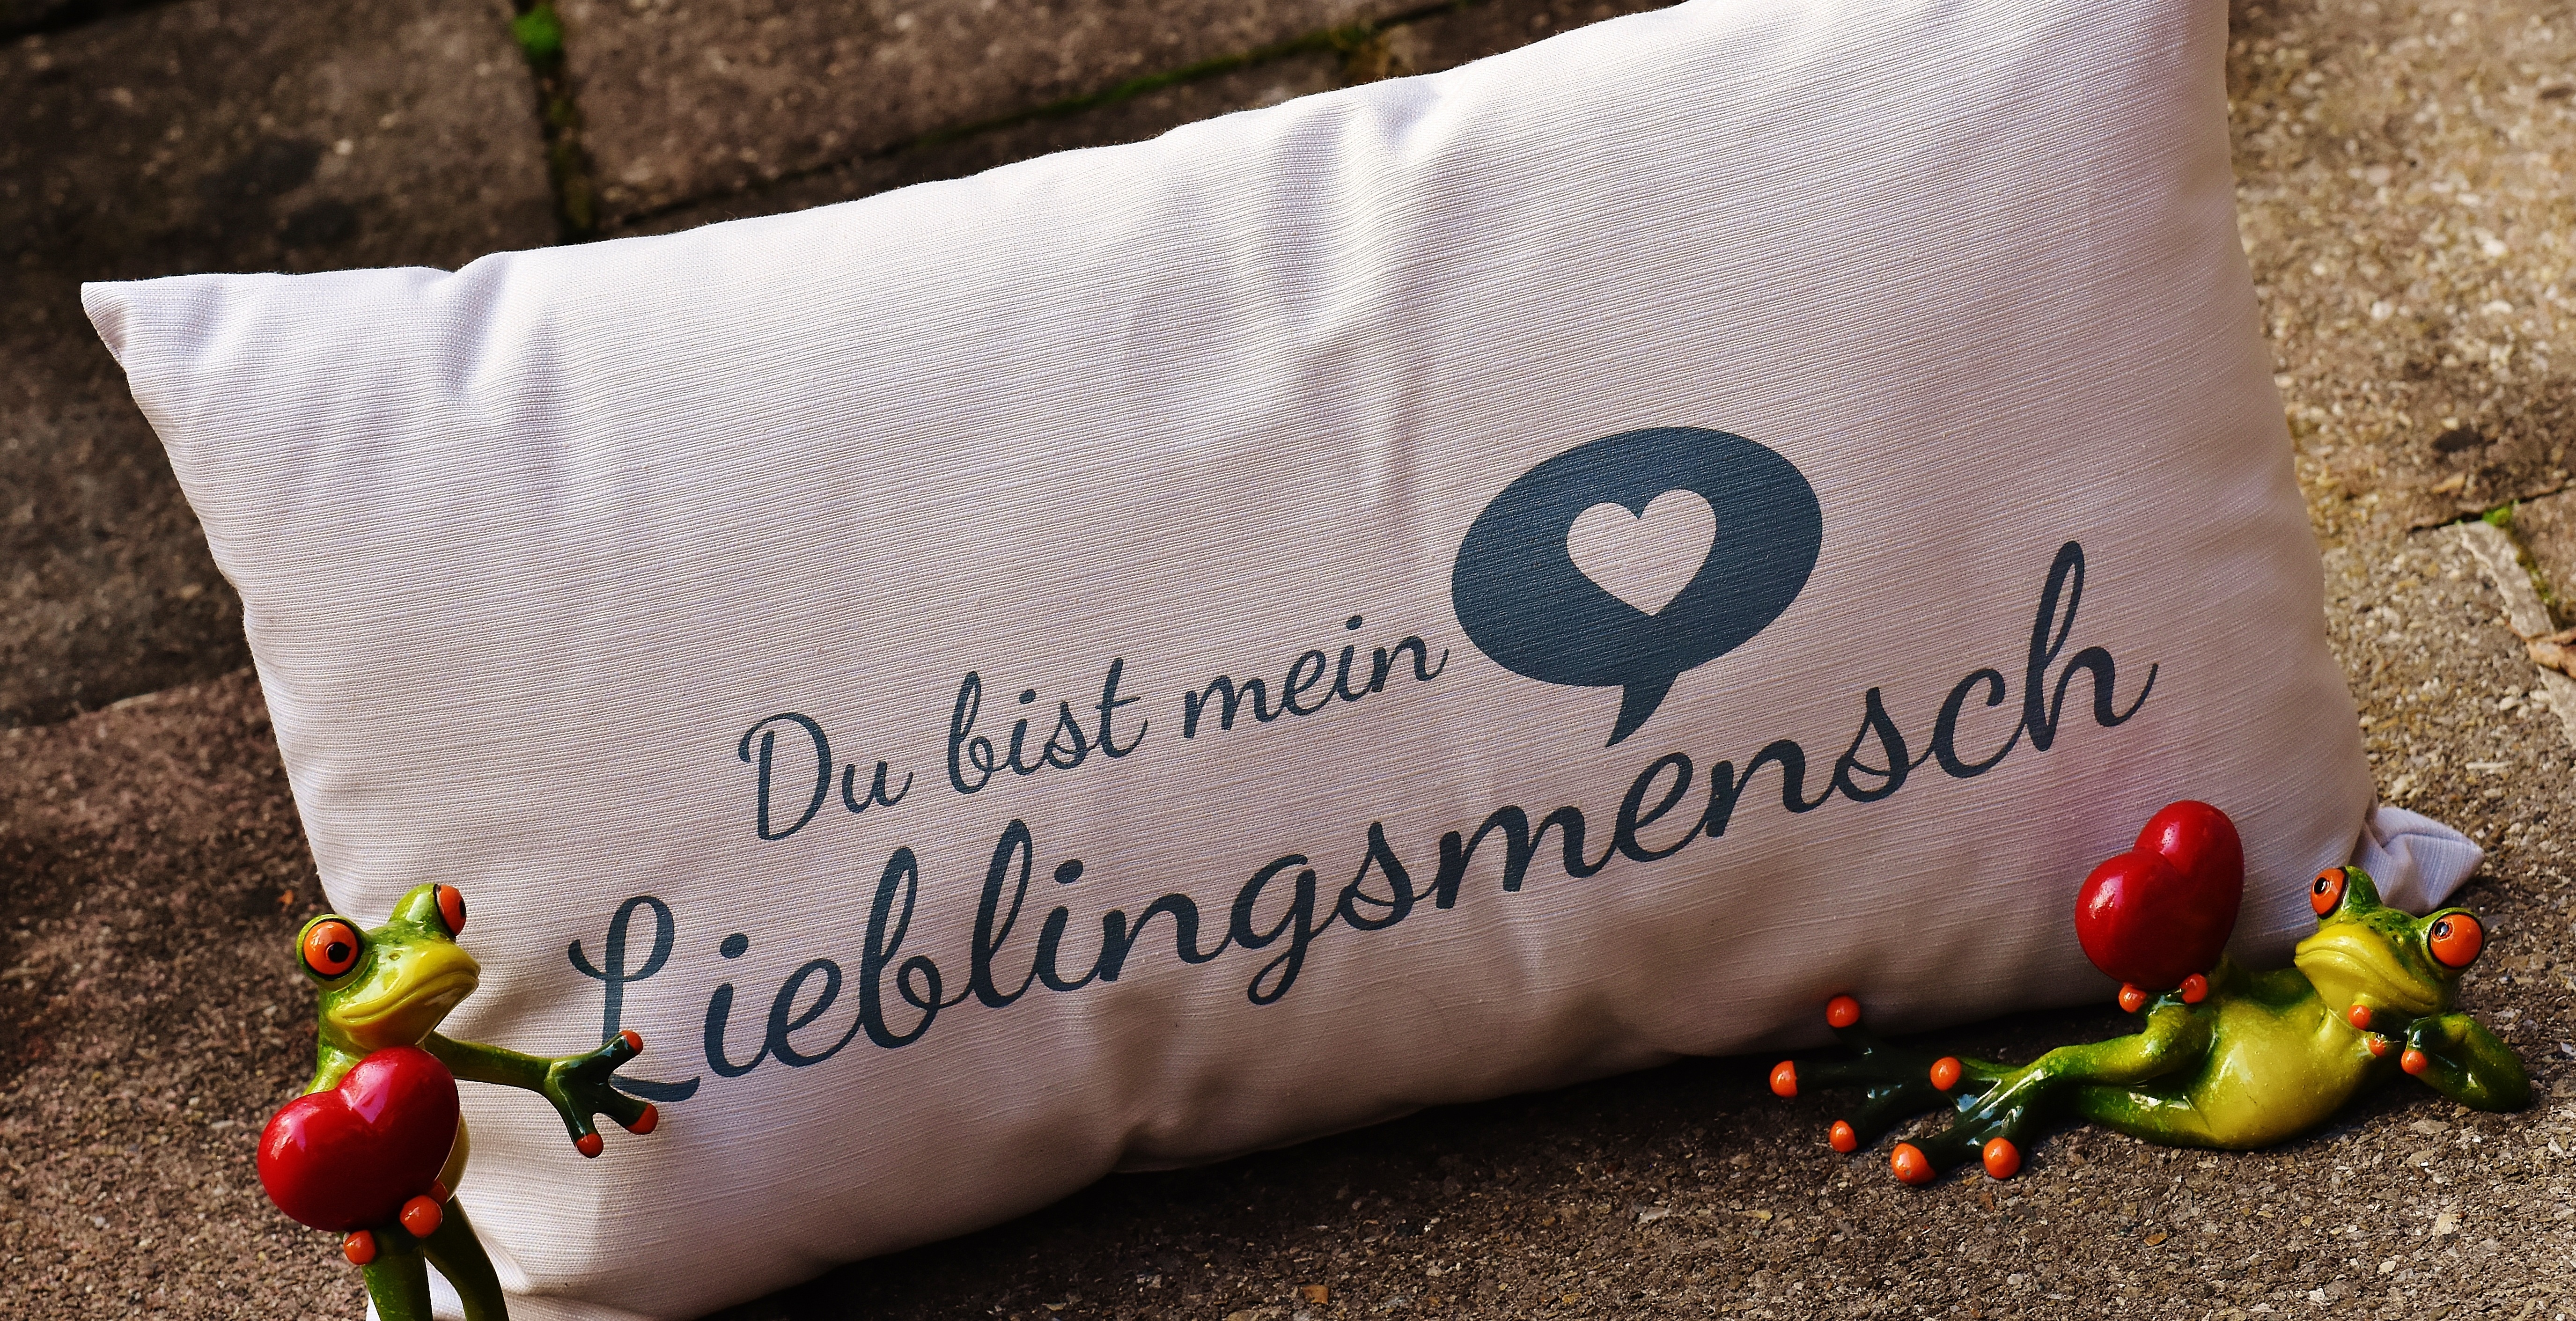
leaf, flower, cute, love, heart, spring, romantic, pillow, funny, pair, greeting card, frogs, valentine's day, favorite human